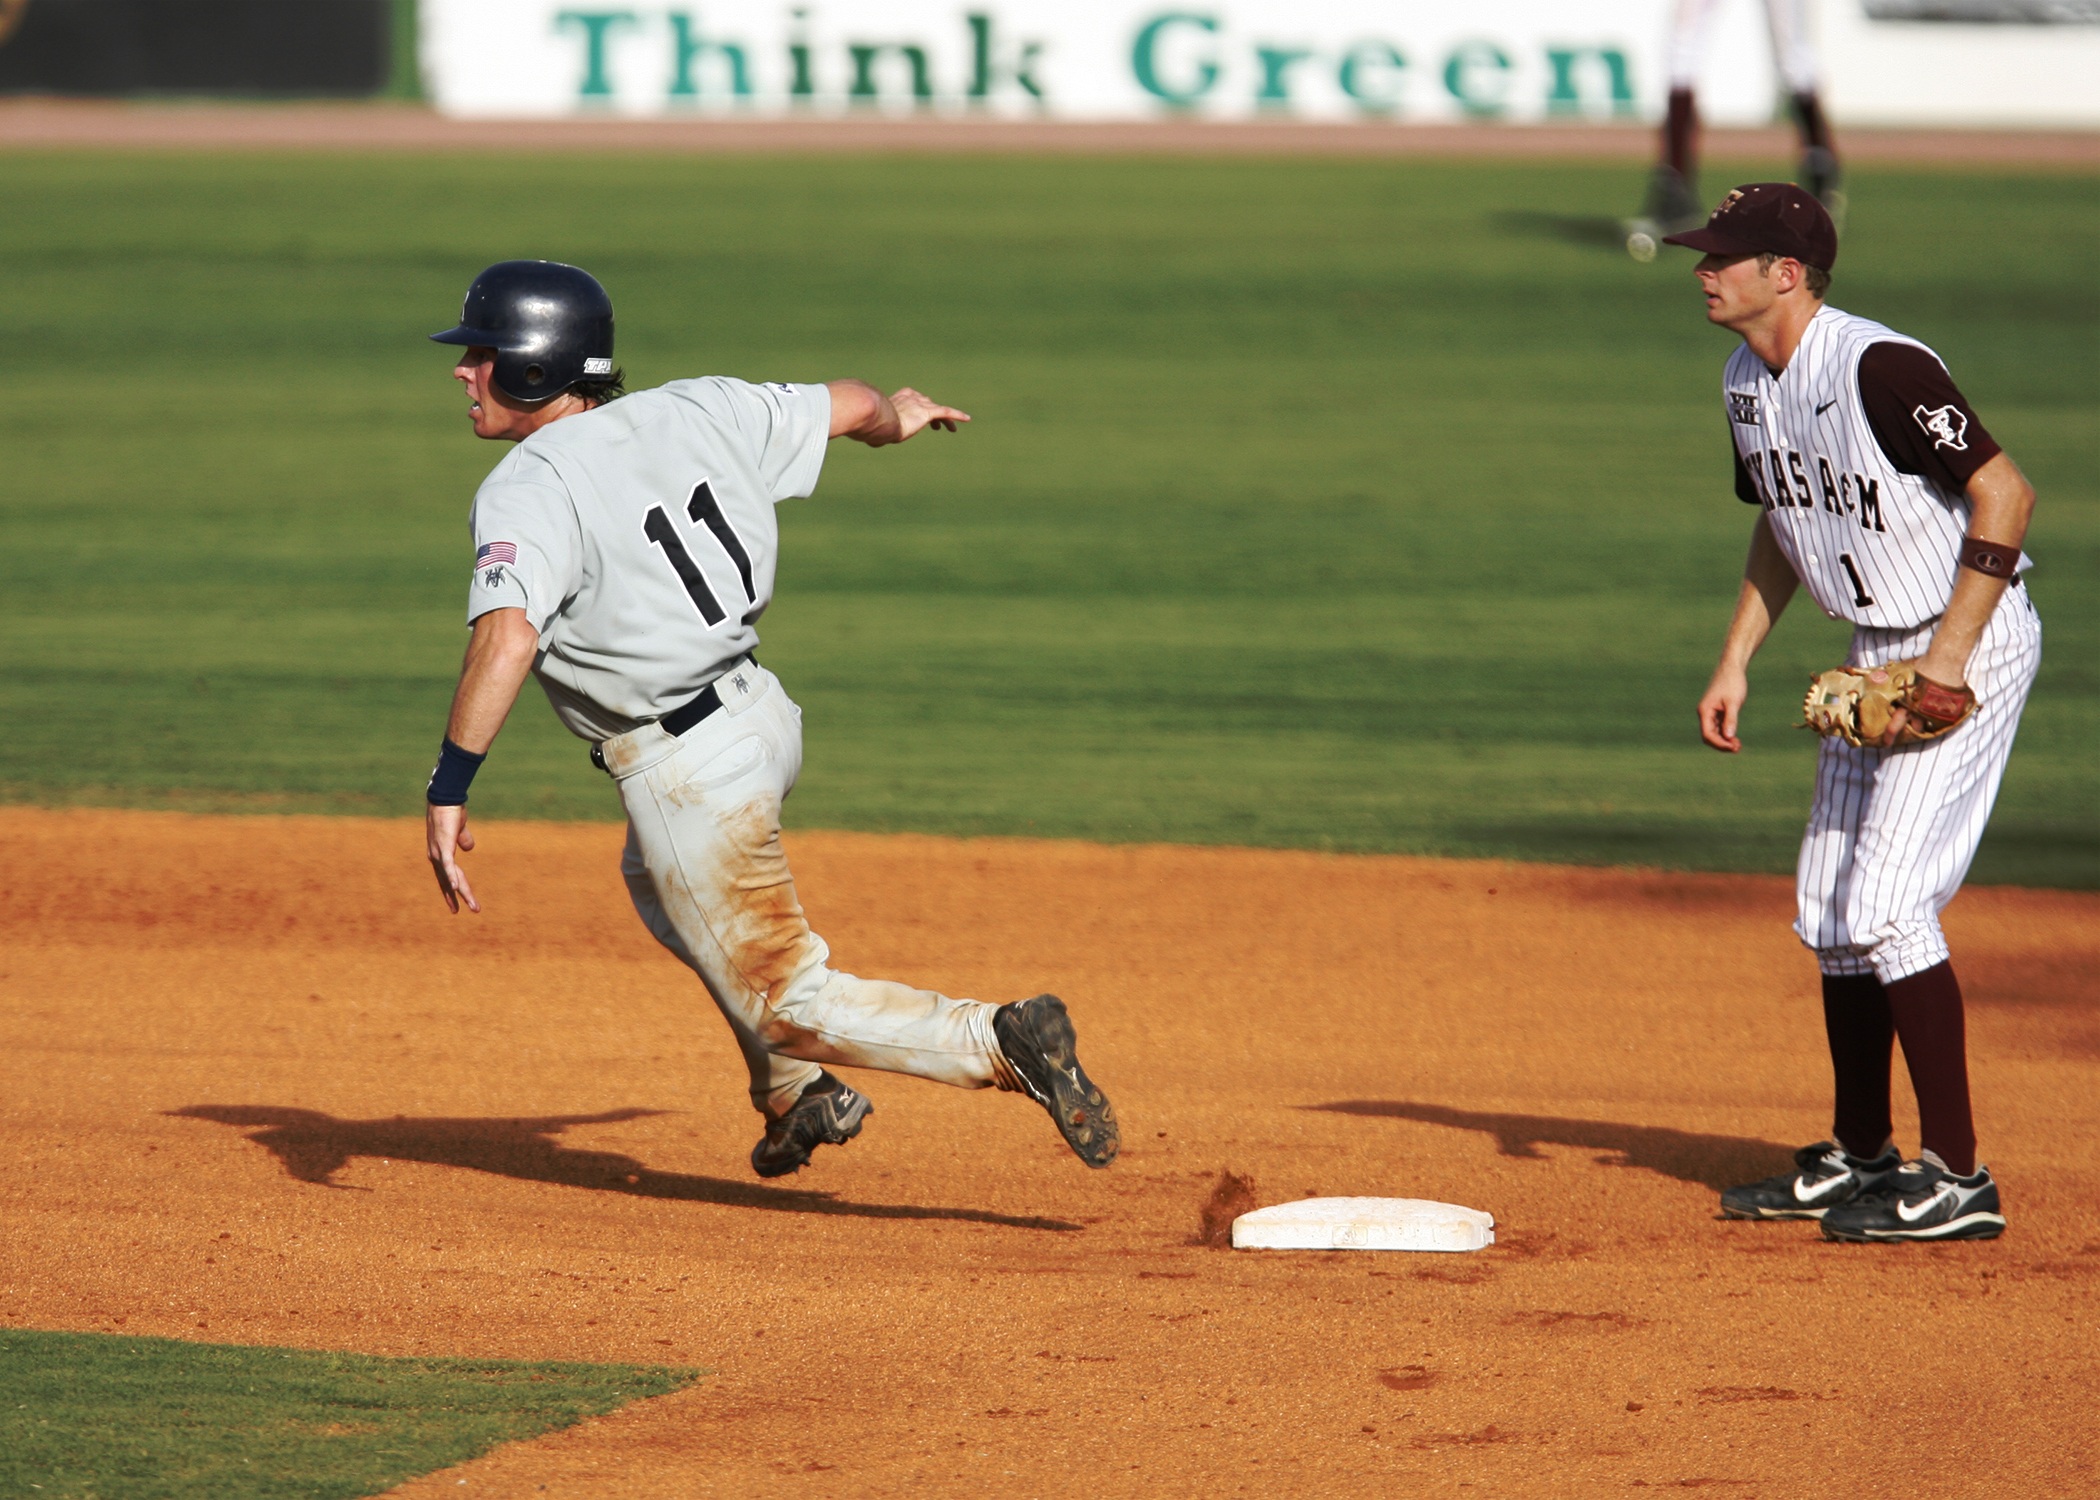
grass, baseball, sport, field, game, running, run, male, motion, action, runner, player, baseball field, pitch, ballpark, outdoors, competition, american, sports, pitcher, helmet, uniform, effort, base, athlete, athletics, baseball player, ball game, ballgame, team sport, infielder, college baseball, bat and ball games, baseball positions, college softball